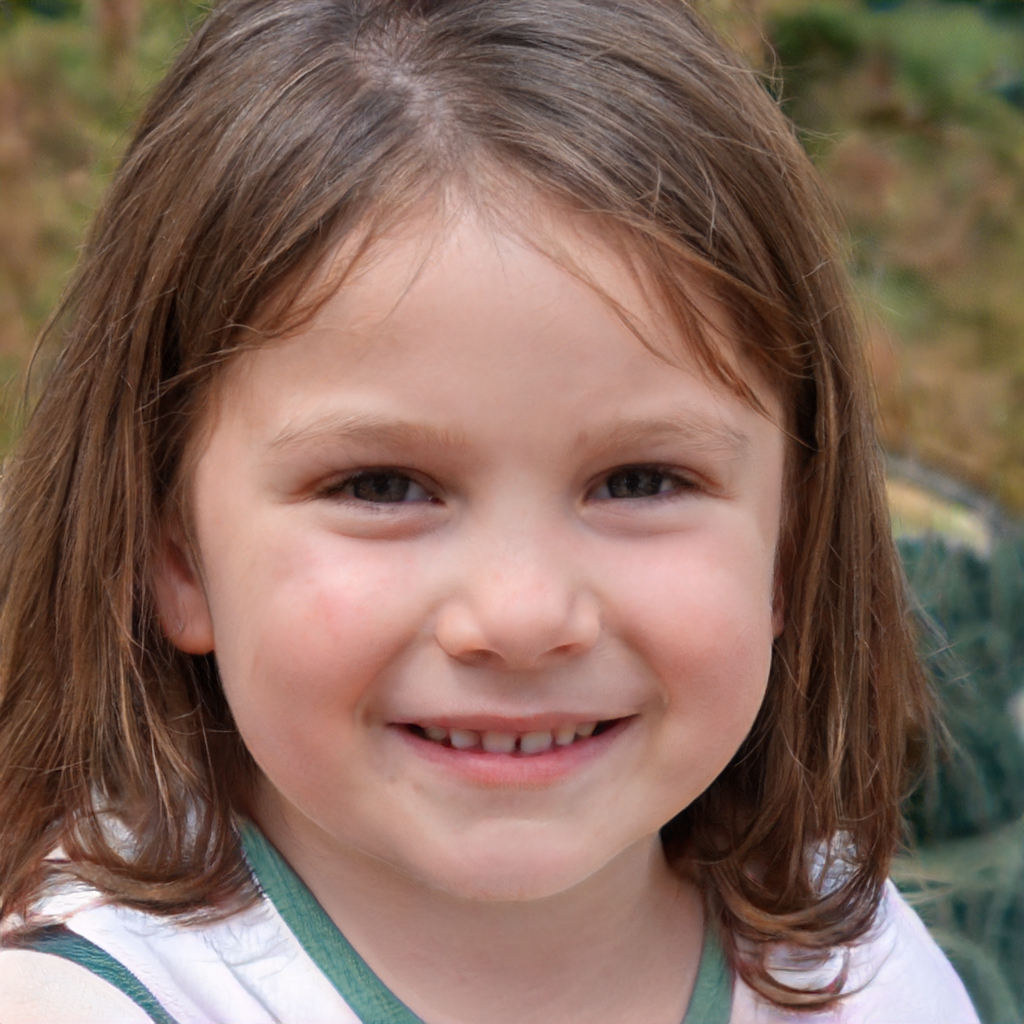
Gender: Female